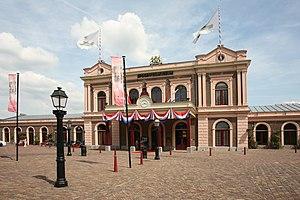
Utrecht est une commune et ville néerlandaise, chef-lieu de la province d’Utrecht. Avec 352 795 habitants au 1ᵉʳ janvier 2019, elle est la quatrième ville des Pays-Bas. Son agglomération fait partie de la conurbation de la Randstad. Située au centre du pays, la ville est jeune et dynamique — elle connaît un fort étalement urbain à l'ouest — et aujourd’hui connue pour sa cathédrale et son université.